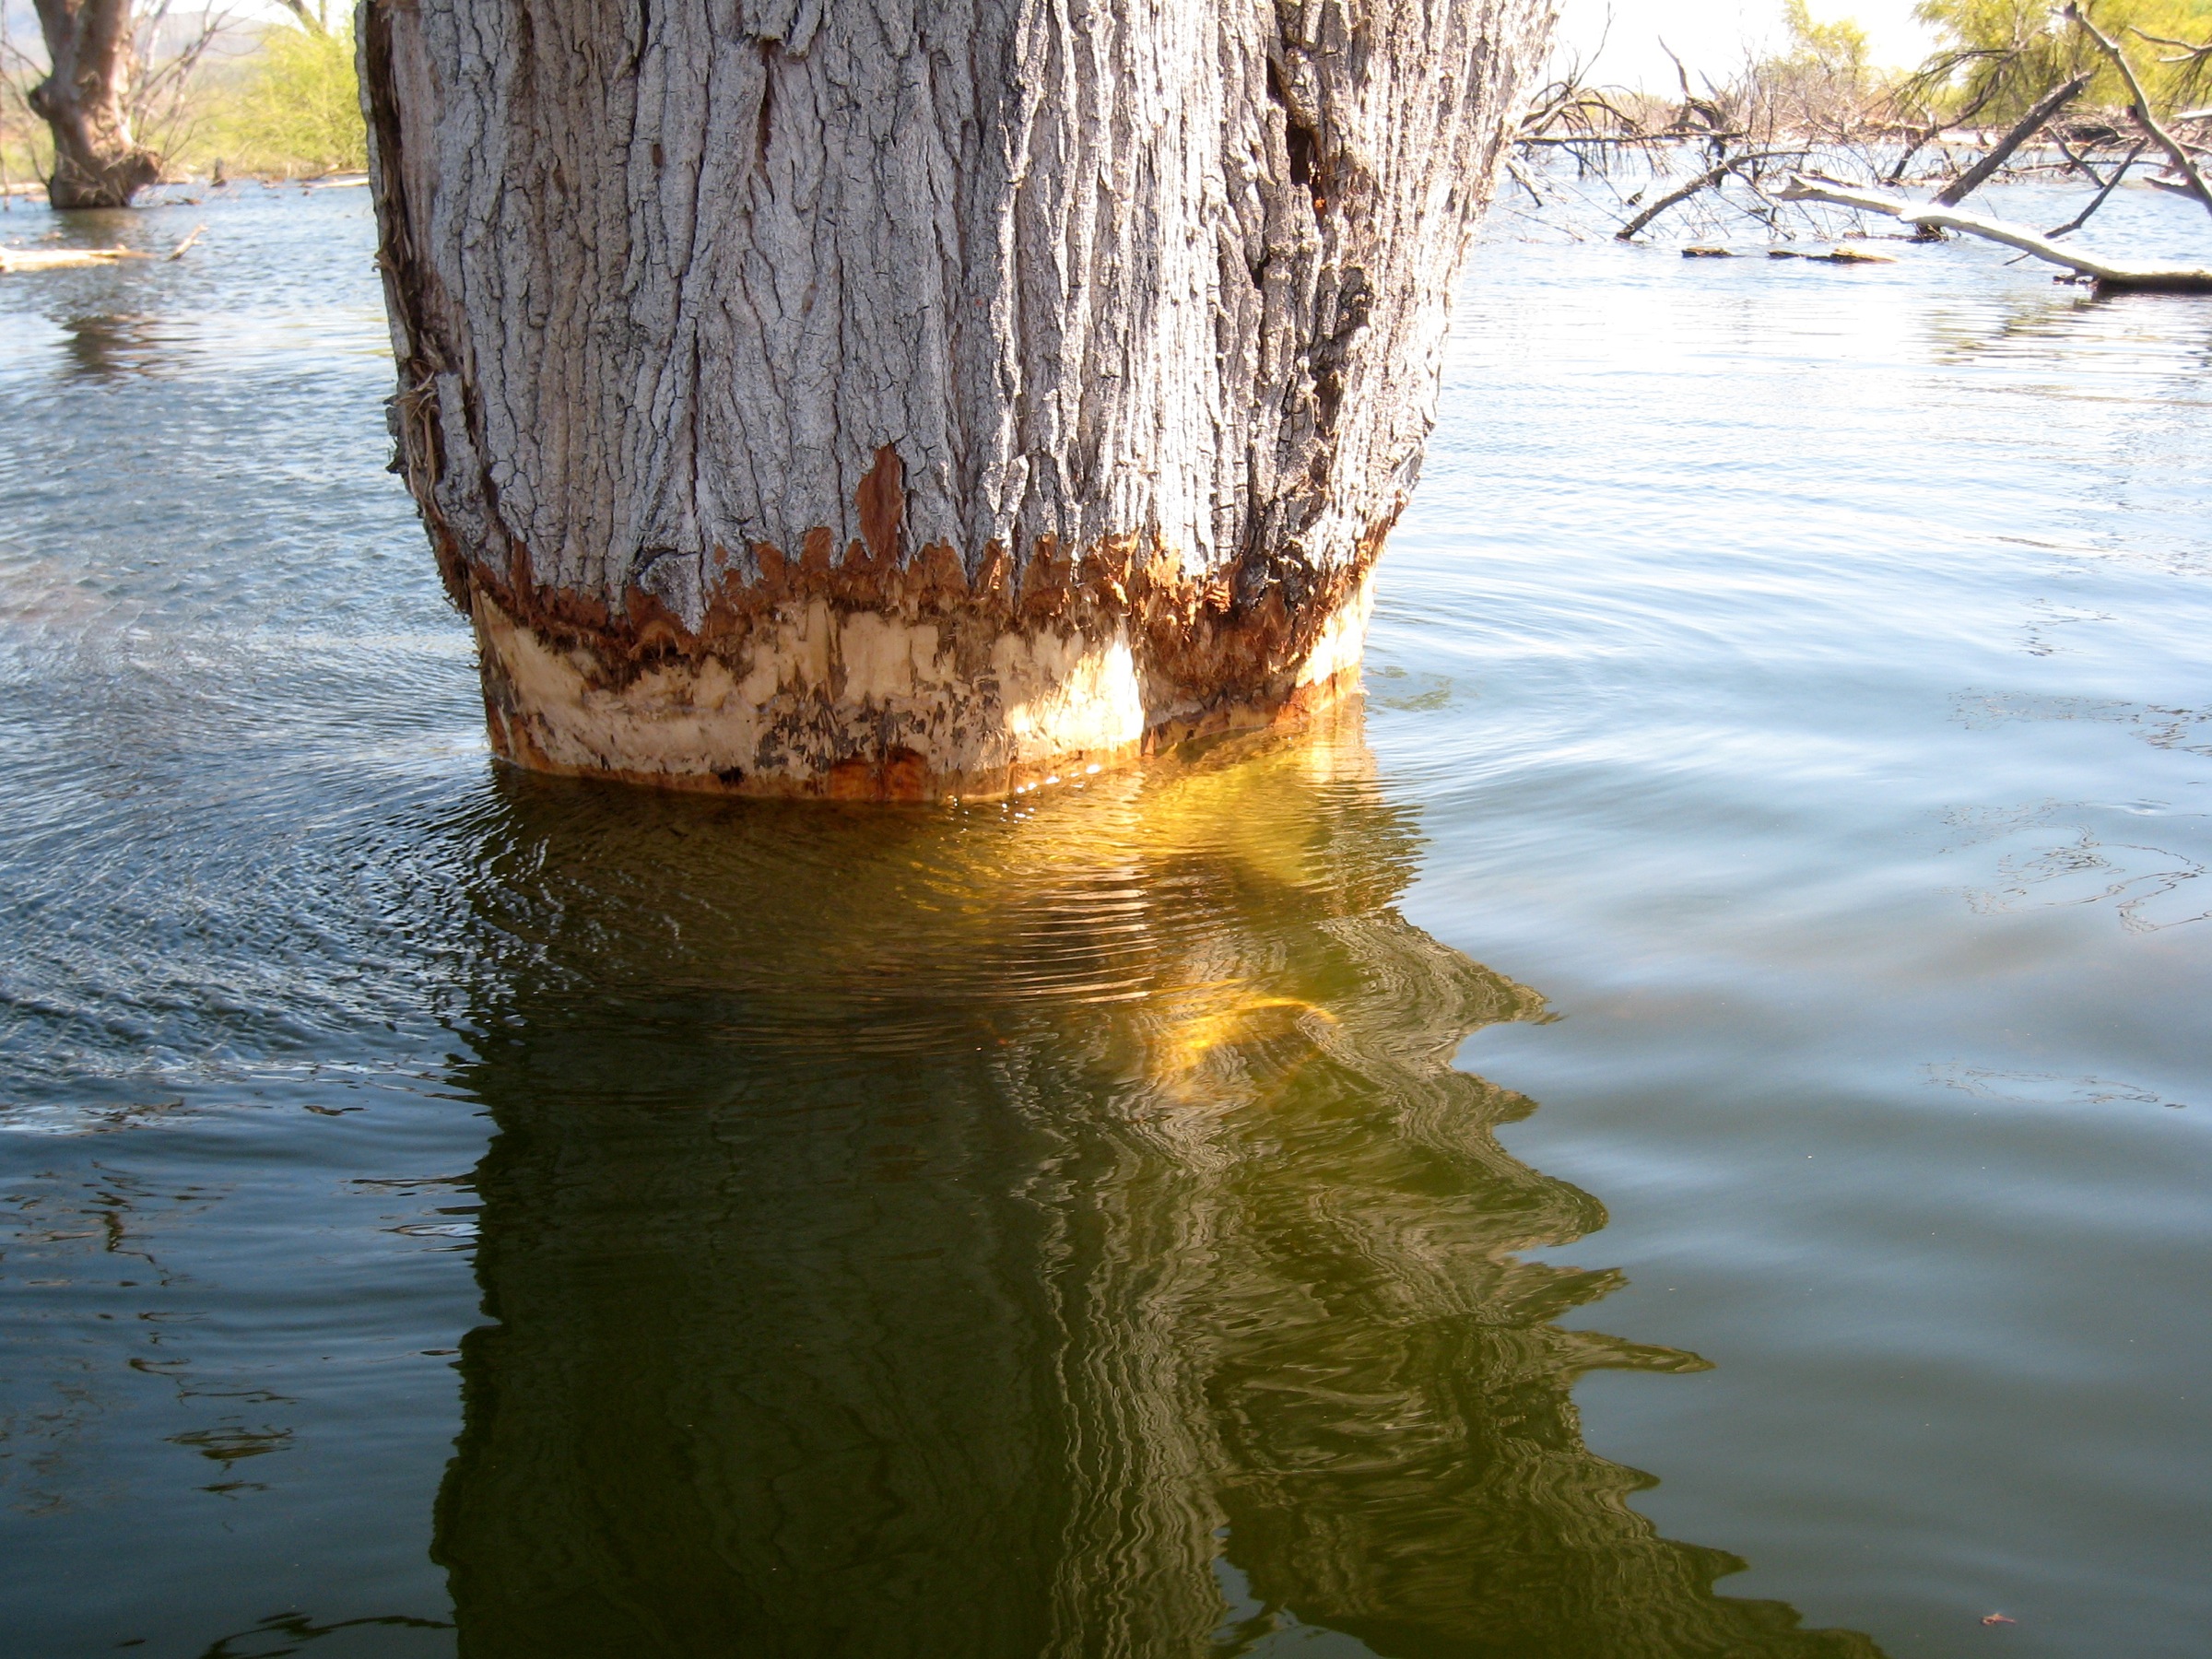
sea, tree, water, nature, rock, plant, sunlight, morning, leaf, shore, flower, lake, river, reflection, autumn, kayak, season, arizona, woody plant